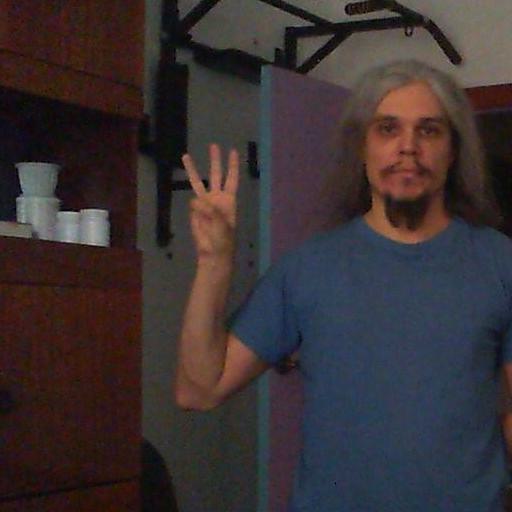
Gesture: three